Garment of Shadows

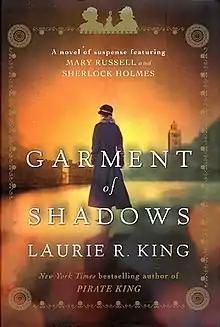
First edition

Garment of Shadows is a 2012 mystery novel by the American author Laurie R. King. The 12th in the Mary Russell series, the story features married detectives Mary Russell and Sherlock Holmes. The events of the novel follow those of "Pirate King" with their old friends, Ali and Mahmoud Hazr ("O Jerusalem" and "Justice Hall").